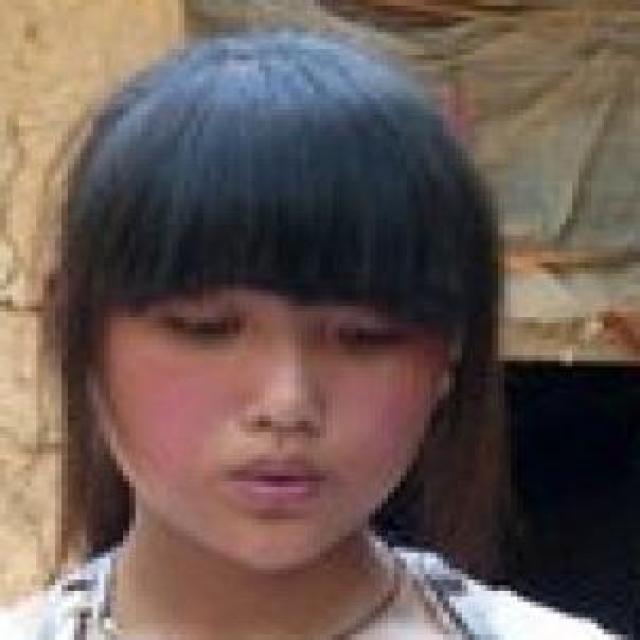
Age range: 13-20